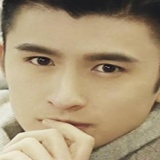
diễn viên Trương Vân Long